Hochburg

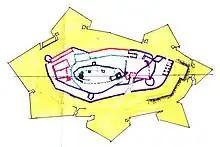
Hochburg Layout

The Hochburg ("high castle") is a castle ruin situated between the city of Emmendingen and the village of Sexau in the region of Baden, located in the southwest of Germany. It was presumably built in the 11th century and was originally known as castle Hachberg. The line of nobles known as the Margraves of Baden-Hachberg most likely derive their name from this castle and before it was razed by the French it was the second largest fortification in Baden.